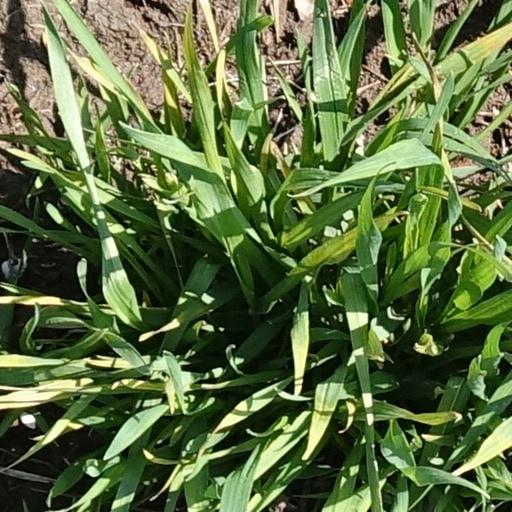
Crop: wheat